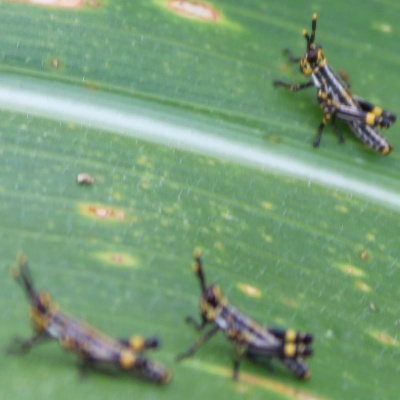
Crop: Maize
Condition: grasshoper